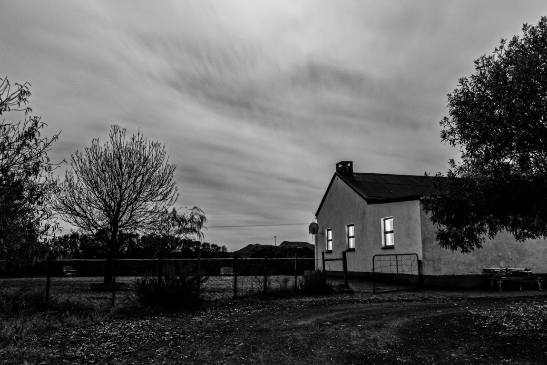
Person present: No